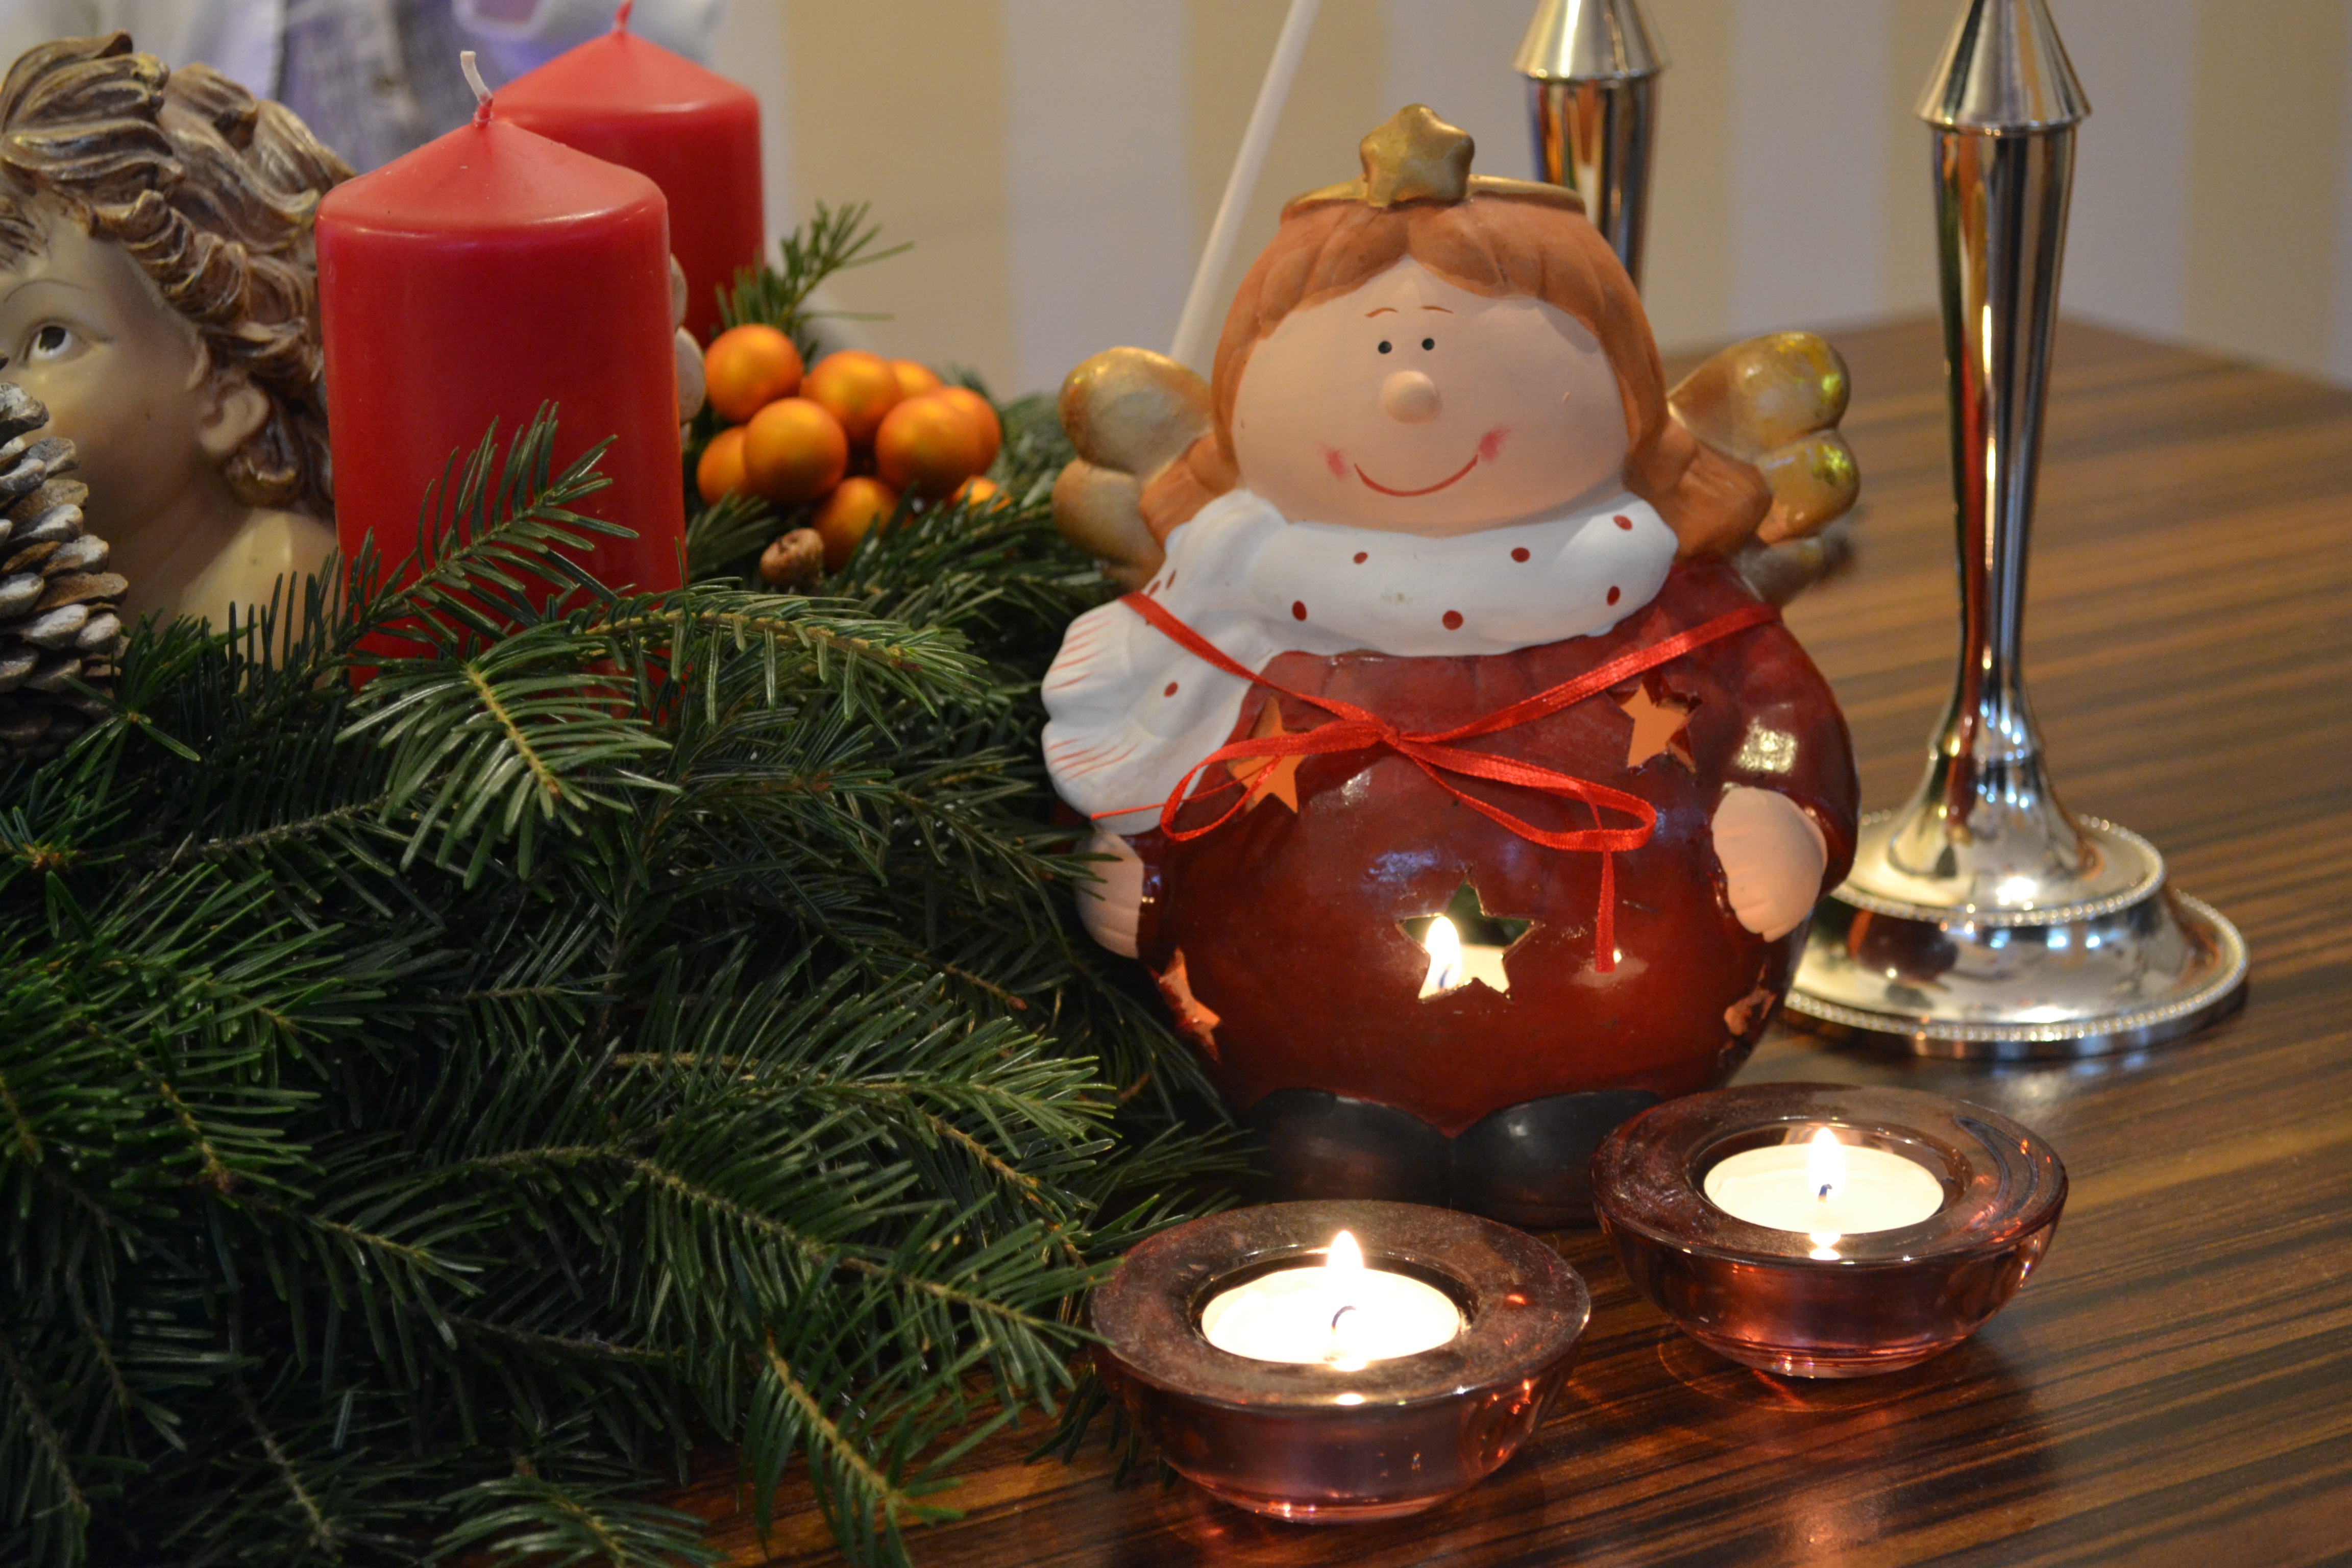
gift, decoration, holiday, candle, christmas, christmas tree, festive, present, christmas decoration, design, happy, seasonal, joy, event, december, xmas, merry, decorate, merry christmas, x mas, celebrating